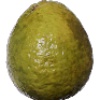
Label: guava